Other (philosophy)

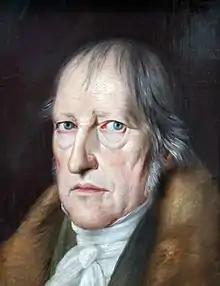
The idealist philosopher G. W. F. Hegel introduced the concept of the Other as constituent part of human preoccupation with the Self.

The concept of the Self requires the existence of the constitutive Other as the counterpart entity required for defining the Self. Accordingly, in the late 18th century, Georg Wilhelm Friedrich Hegel (1770–1831) introduced the concept of the Other as a constituent part of self-consciousness (preoccupation with the Self), which complemented the propositions about self-awareness (capacity for introspection) proffered by Johann Gottlieb Fichte (1762–1814).